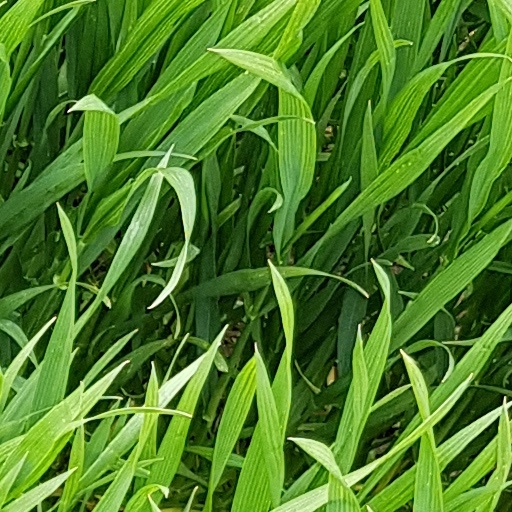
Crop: wheat